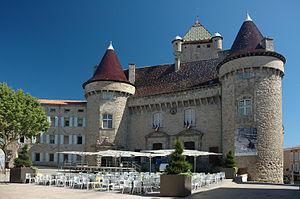
Château d'Aubenas
La liste des châteaux de l'Ardèche recense de manière non exhaustive les mottes castrales ou châteaux de terre, les châteaux, château fort ou château de plaisance, les châteaux viticoles, les maisons fortes, les manoirs, situés dans le département français de l'Ardèche. Il est fait état des inscriptions et classements au titre des monuments historiques.
La tuile vernissée de Bourgogne est un des éléments historiques de l'artisanat d'art et de l'architecture vernaculaire de la Bourgogne. Les toitures couvertes de tuiles plates vernissées polychromes aux dessins losangés sont un des symboles de la Bourgogne.
Figure de l'architecture civile ardéchoise, le château d'Aubenas, également appelé château de Montlaur, est situé dans la commune d'Aubenas, dans le département de l'Ardèche et la région Auvergne-Rhône-Alpes. Cet « édifice à métamorphoses » porte la marque des six familles seigneuriales qui l'ont habité depuis le XIIᵉ siècle jusqu'à la Révolution.